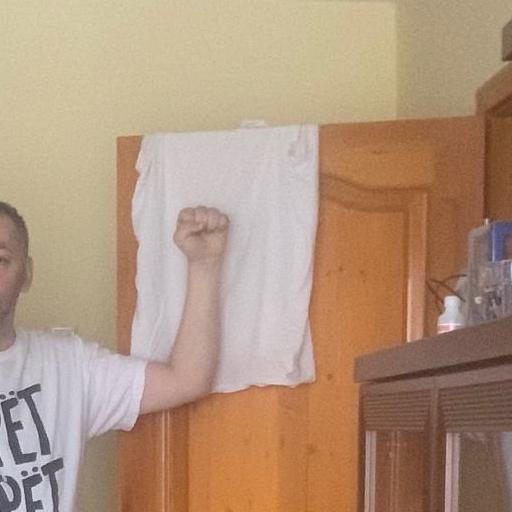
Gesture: fist